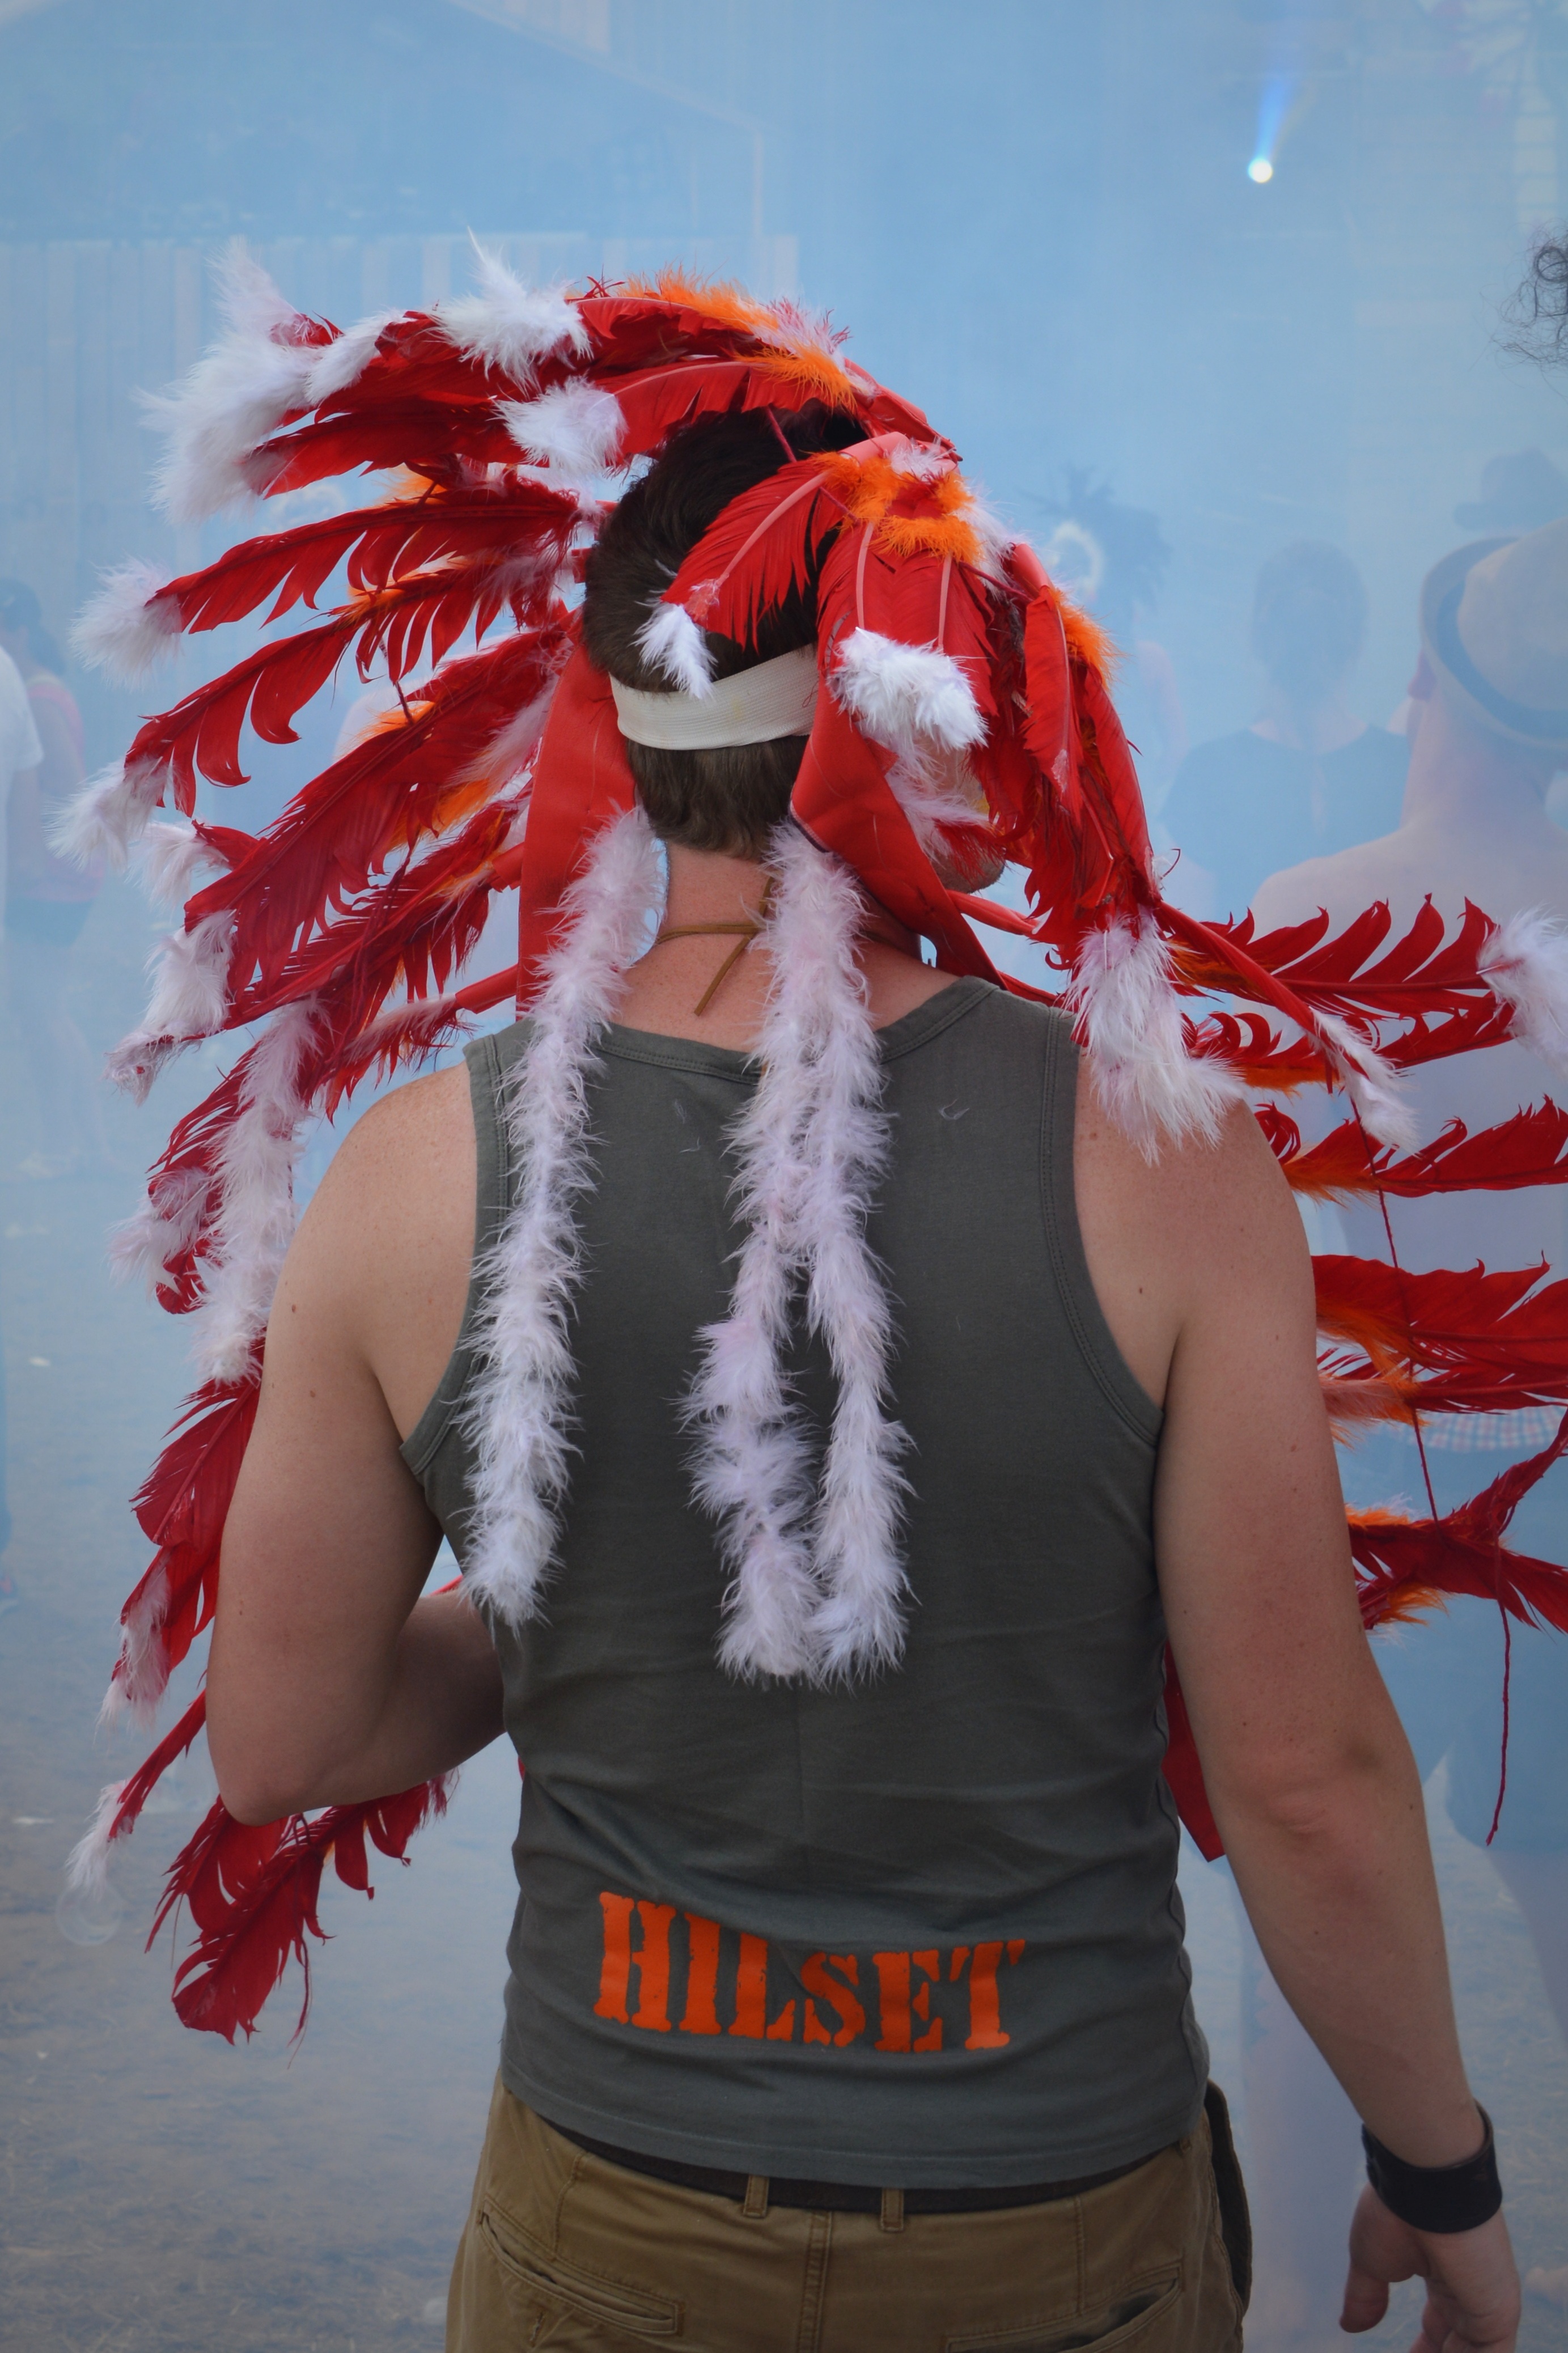
man, people, red, color, clothing, art, festival, mask, fun, feathers, event, costume, indian, dress up